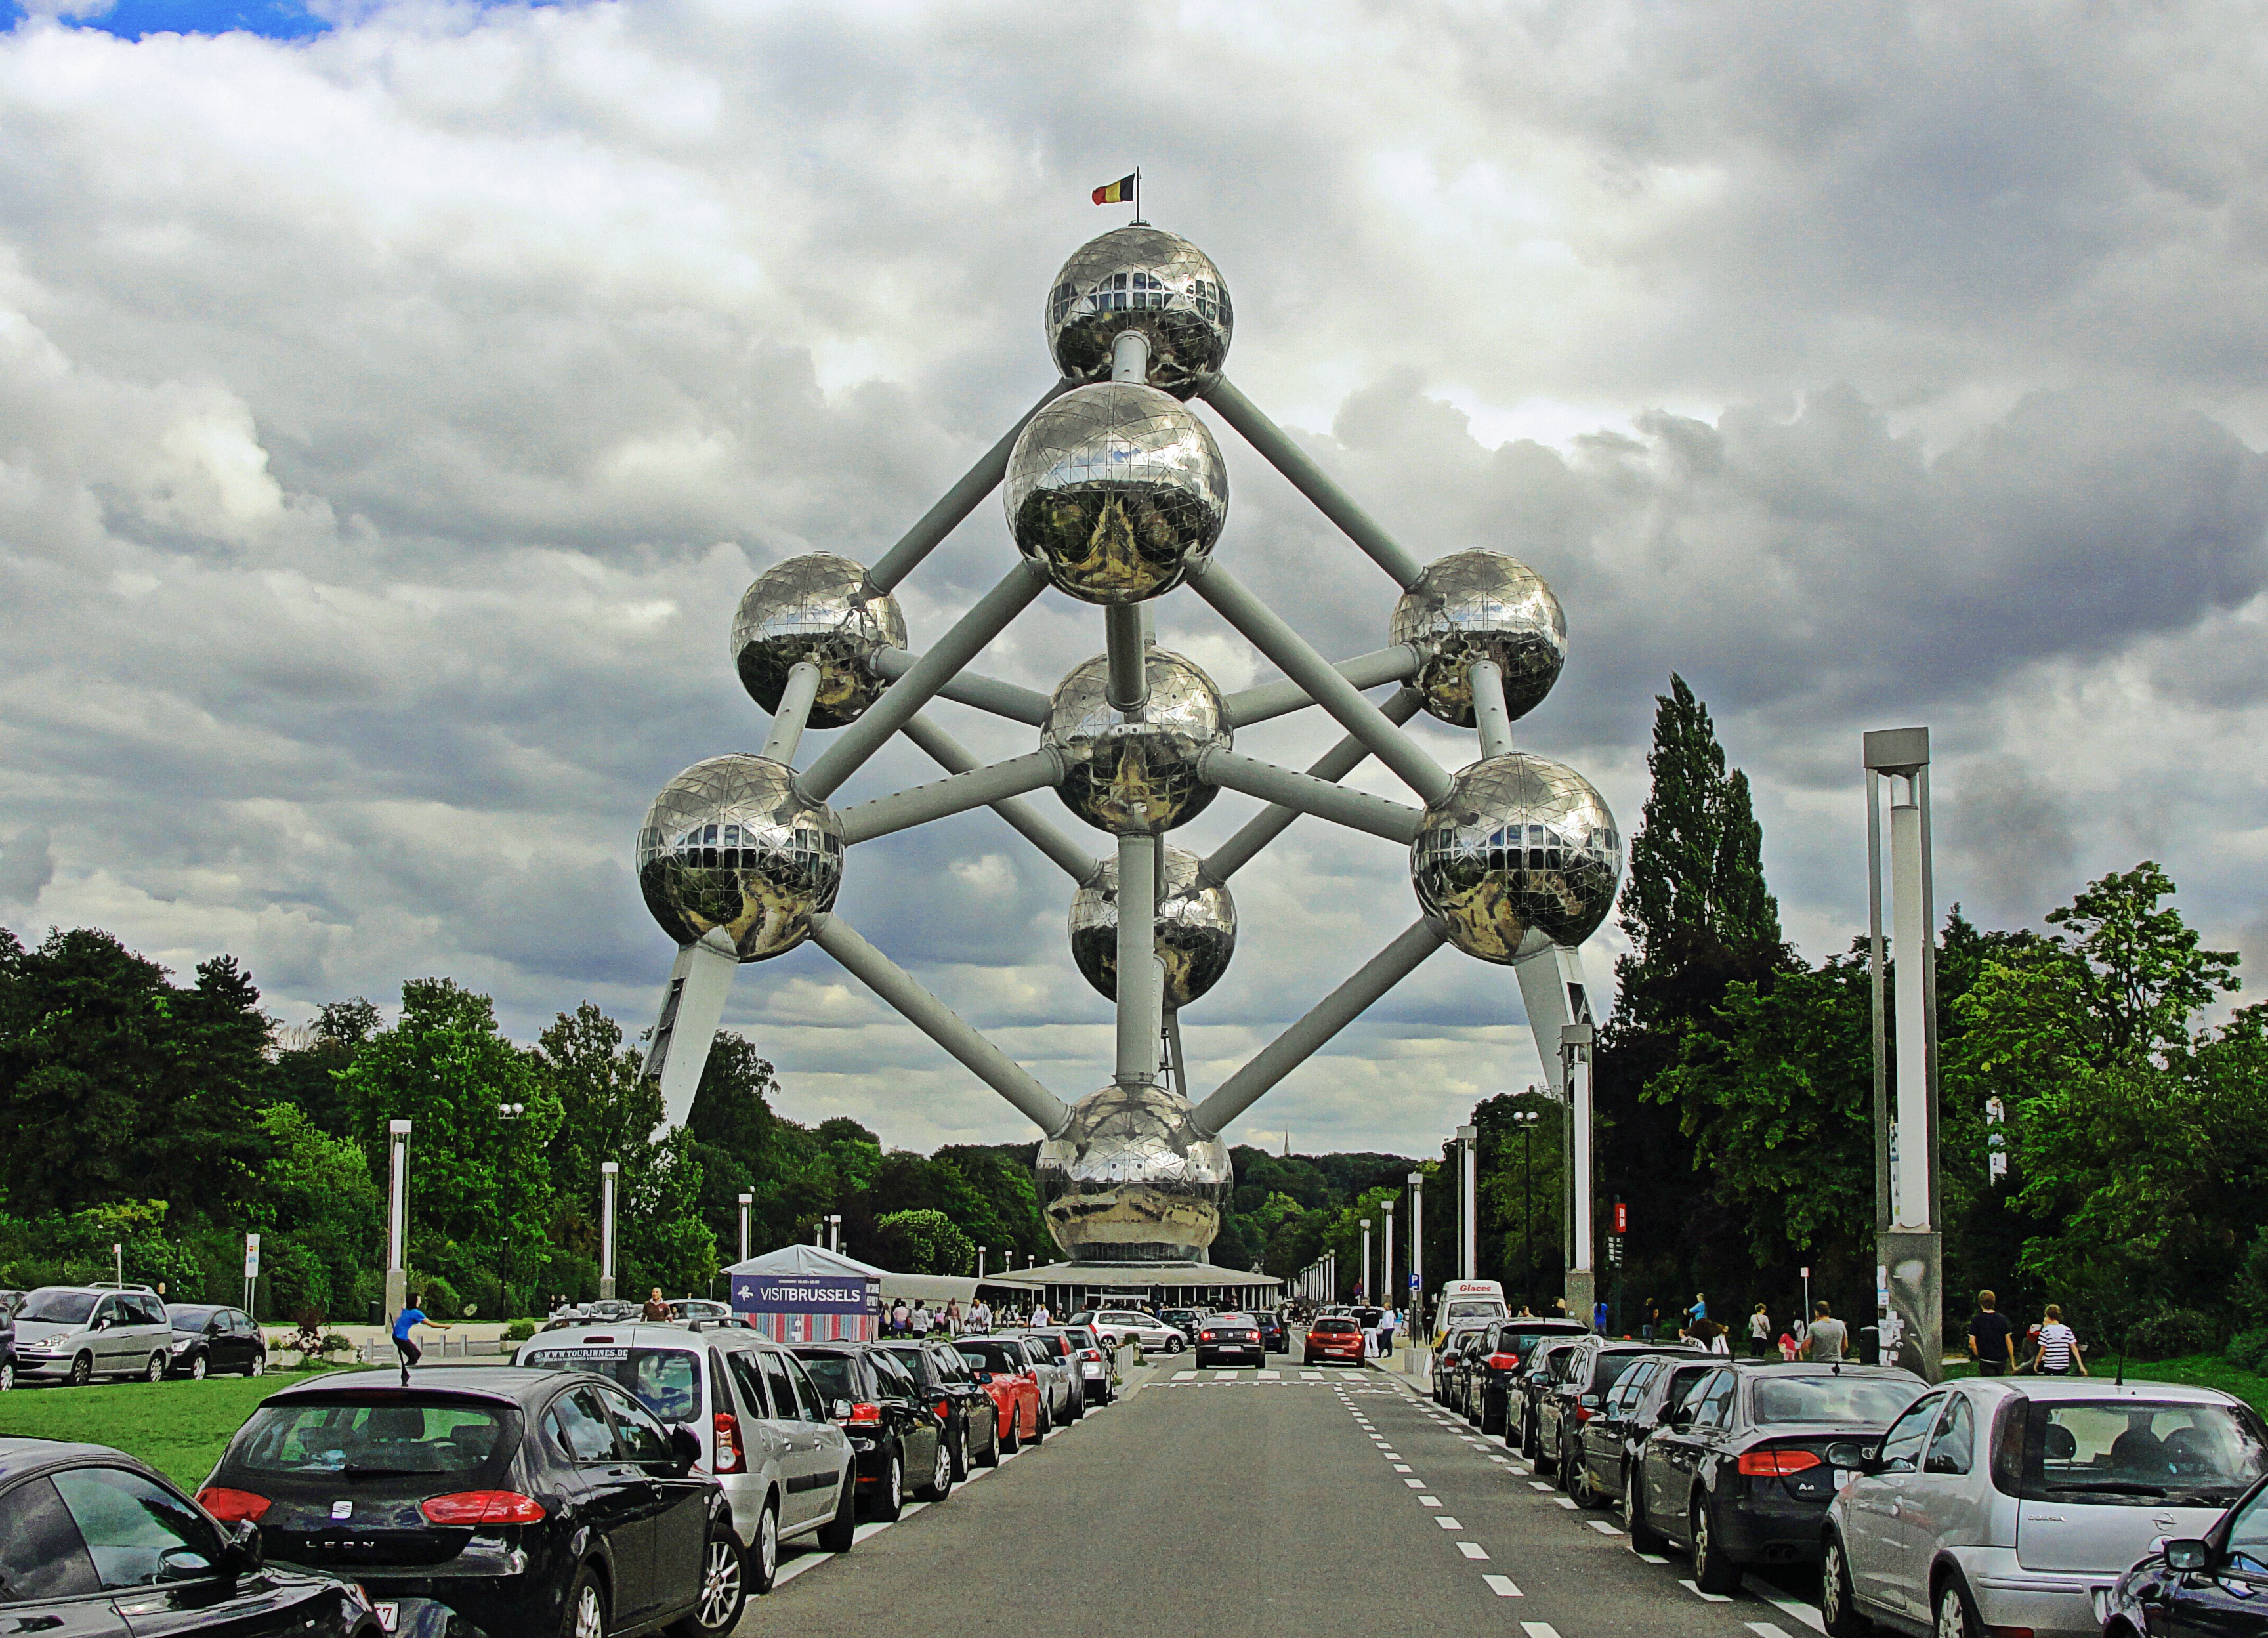
monument, recreation, amusement park, park, landmark, street light, lighting, belgium, brussels, light fixture, atomium, amusement ride, outdoor recreation, heysel park, world fair